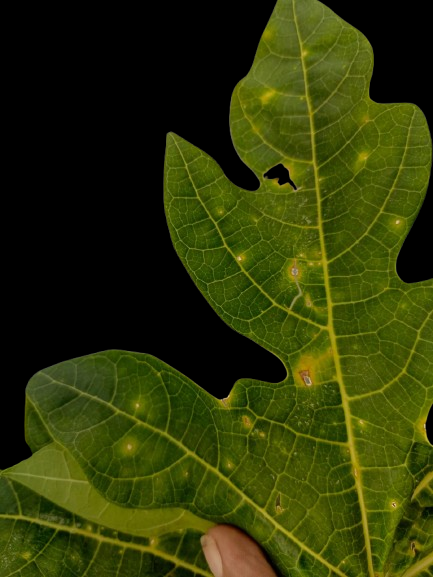
Crop: Papaya
Label: Carica_Insect_Hole